United Nations General Assembly Resolution 3212 (XXIX)

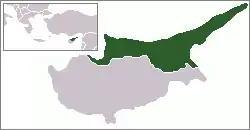
Occupied Cyprus

United Nations General Assembly Resolution 3212 was adopted on 1 November 1974, after statements in debate and the "Report of the Special Political Committee on the Question of Cyprus" regarding the Turkish invasion of Cyprus.